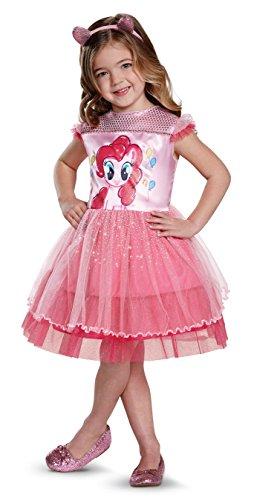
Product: Pinkie Pie Movie Toddler Classic Costume, Pink, Medium (3T-4T)
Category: Toys & Games | Dress Up & Pretend Play | Costumes
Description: Product includes: dress and headband.
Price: $19.77
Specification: ProductDimensions:14x1x26inches|ItemWeight:8ounces|ShippingWeight:8ounces(Viewshippingratesandpolicies)|DomesticShipping:ItemcanbeshippedwithinU.S.|InternationalShipping:ThisitemcanbeshippedtoselectcountriesoutsideoftheU.S.LearnMore|ASIN:B01MTEZP9Q|Itemmodelnumber:20366M|Manufacturerrecommendedage:36months-4years